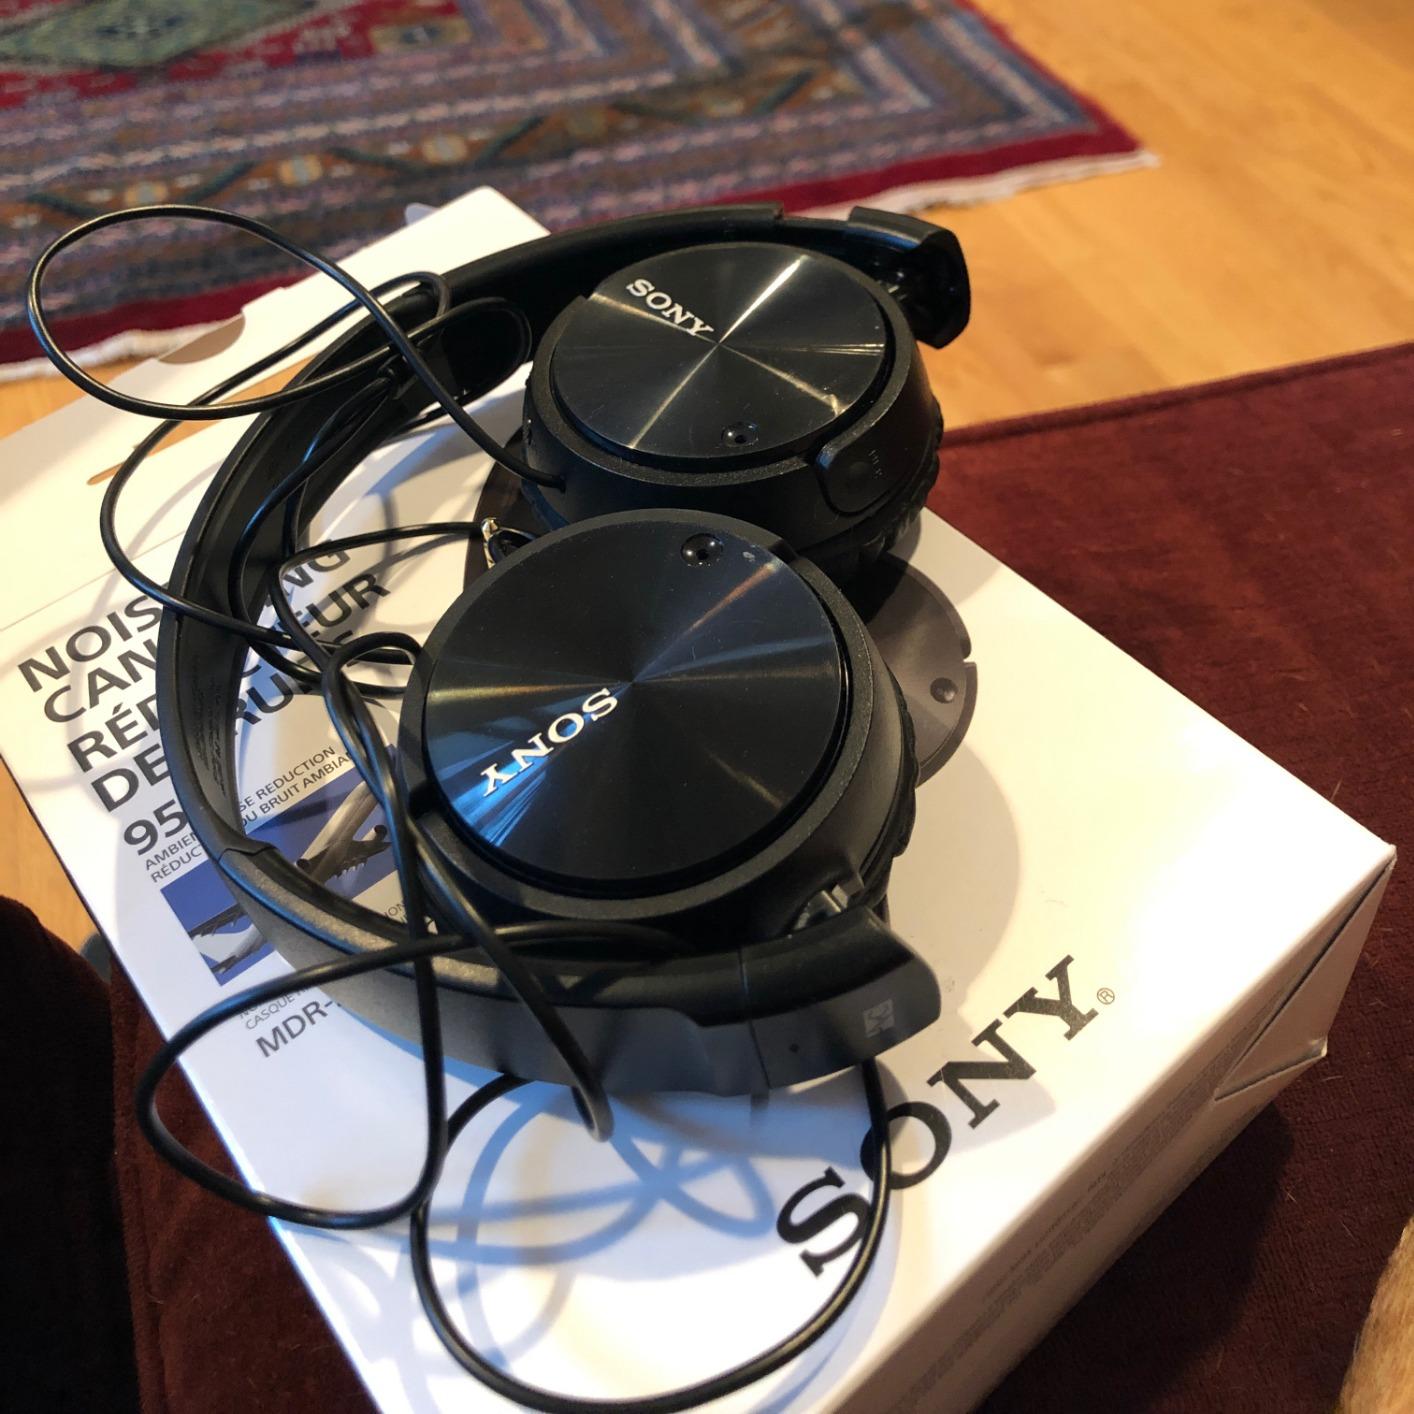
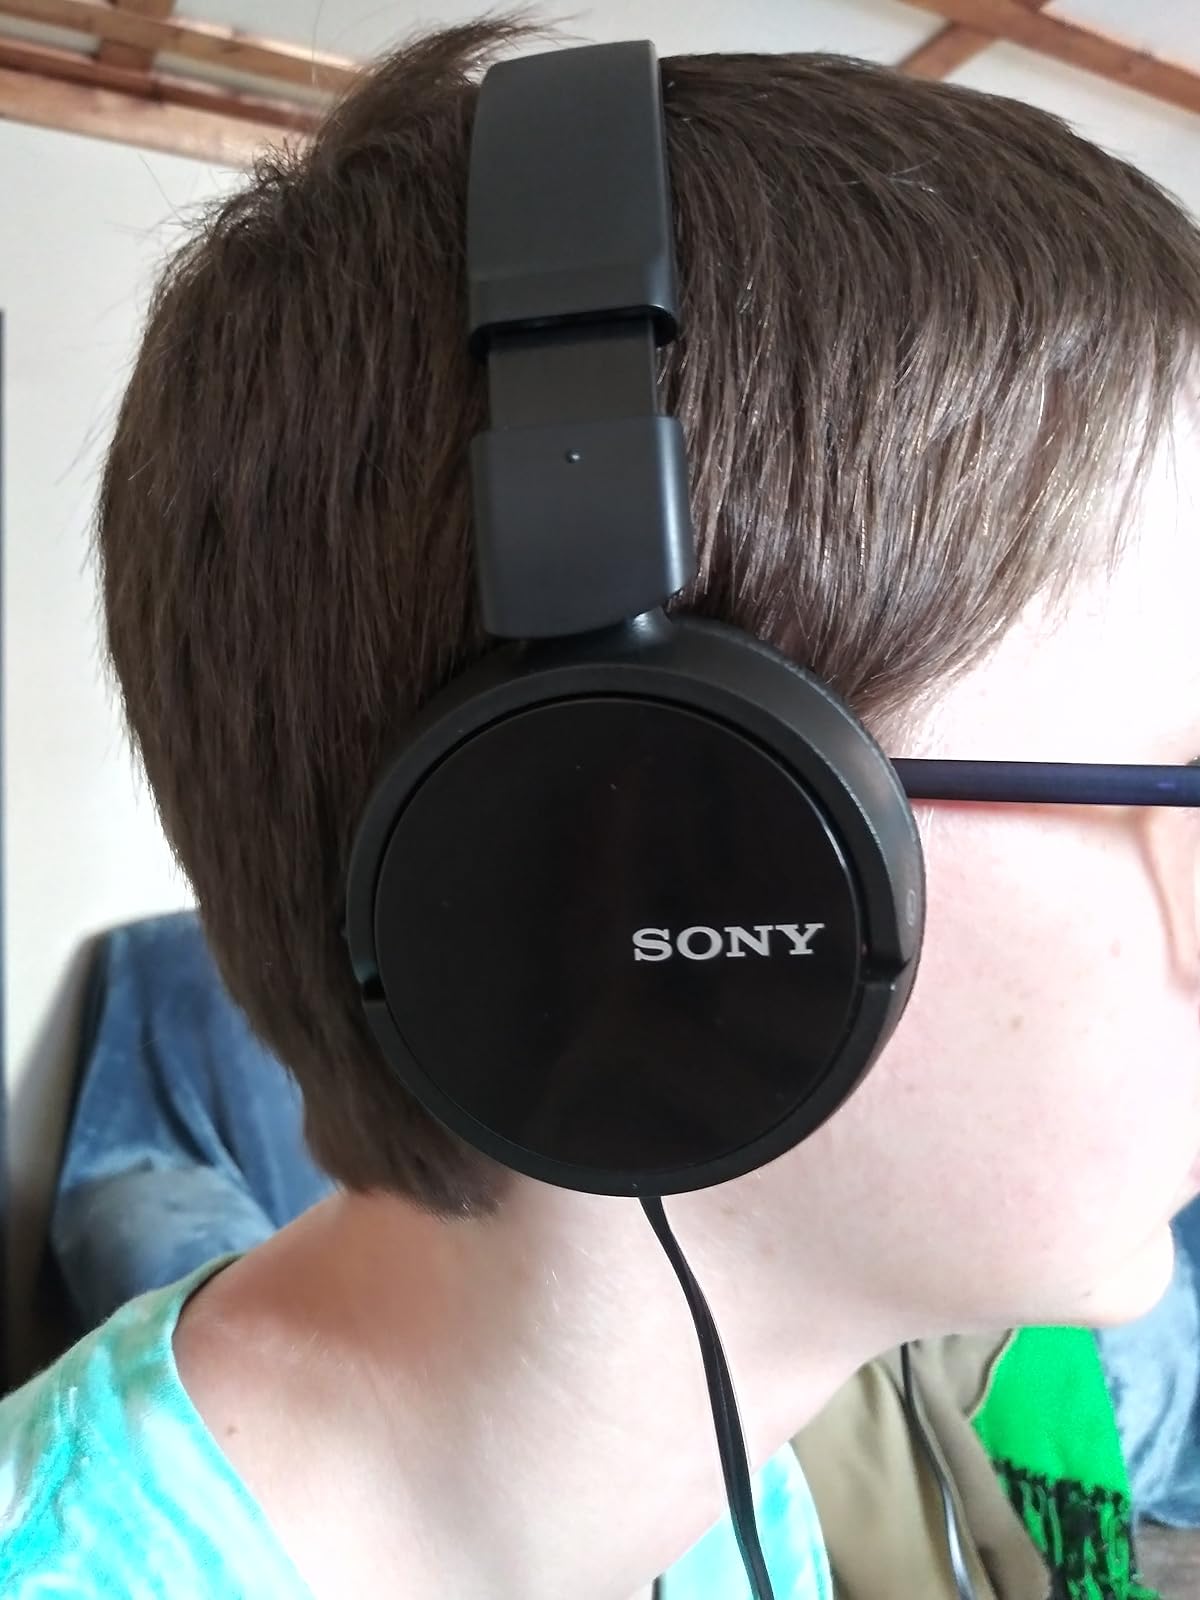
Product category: headphones
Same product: yes